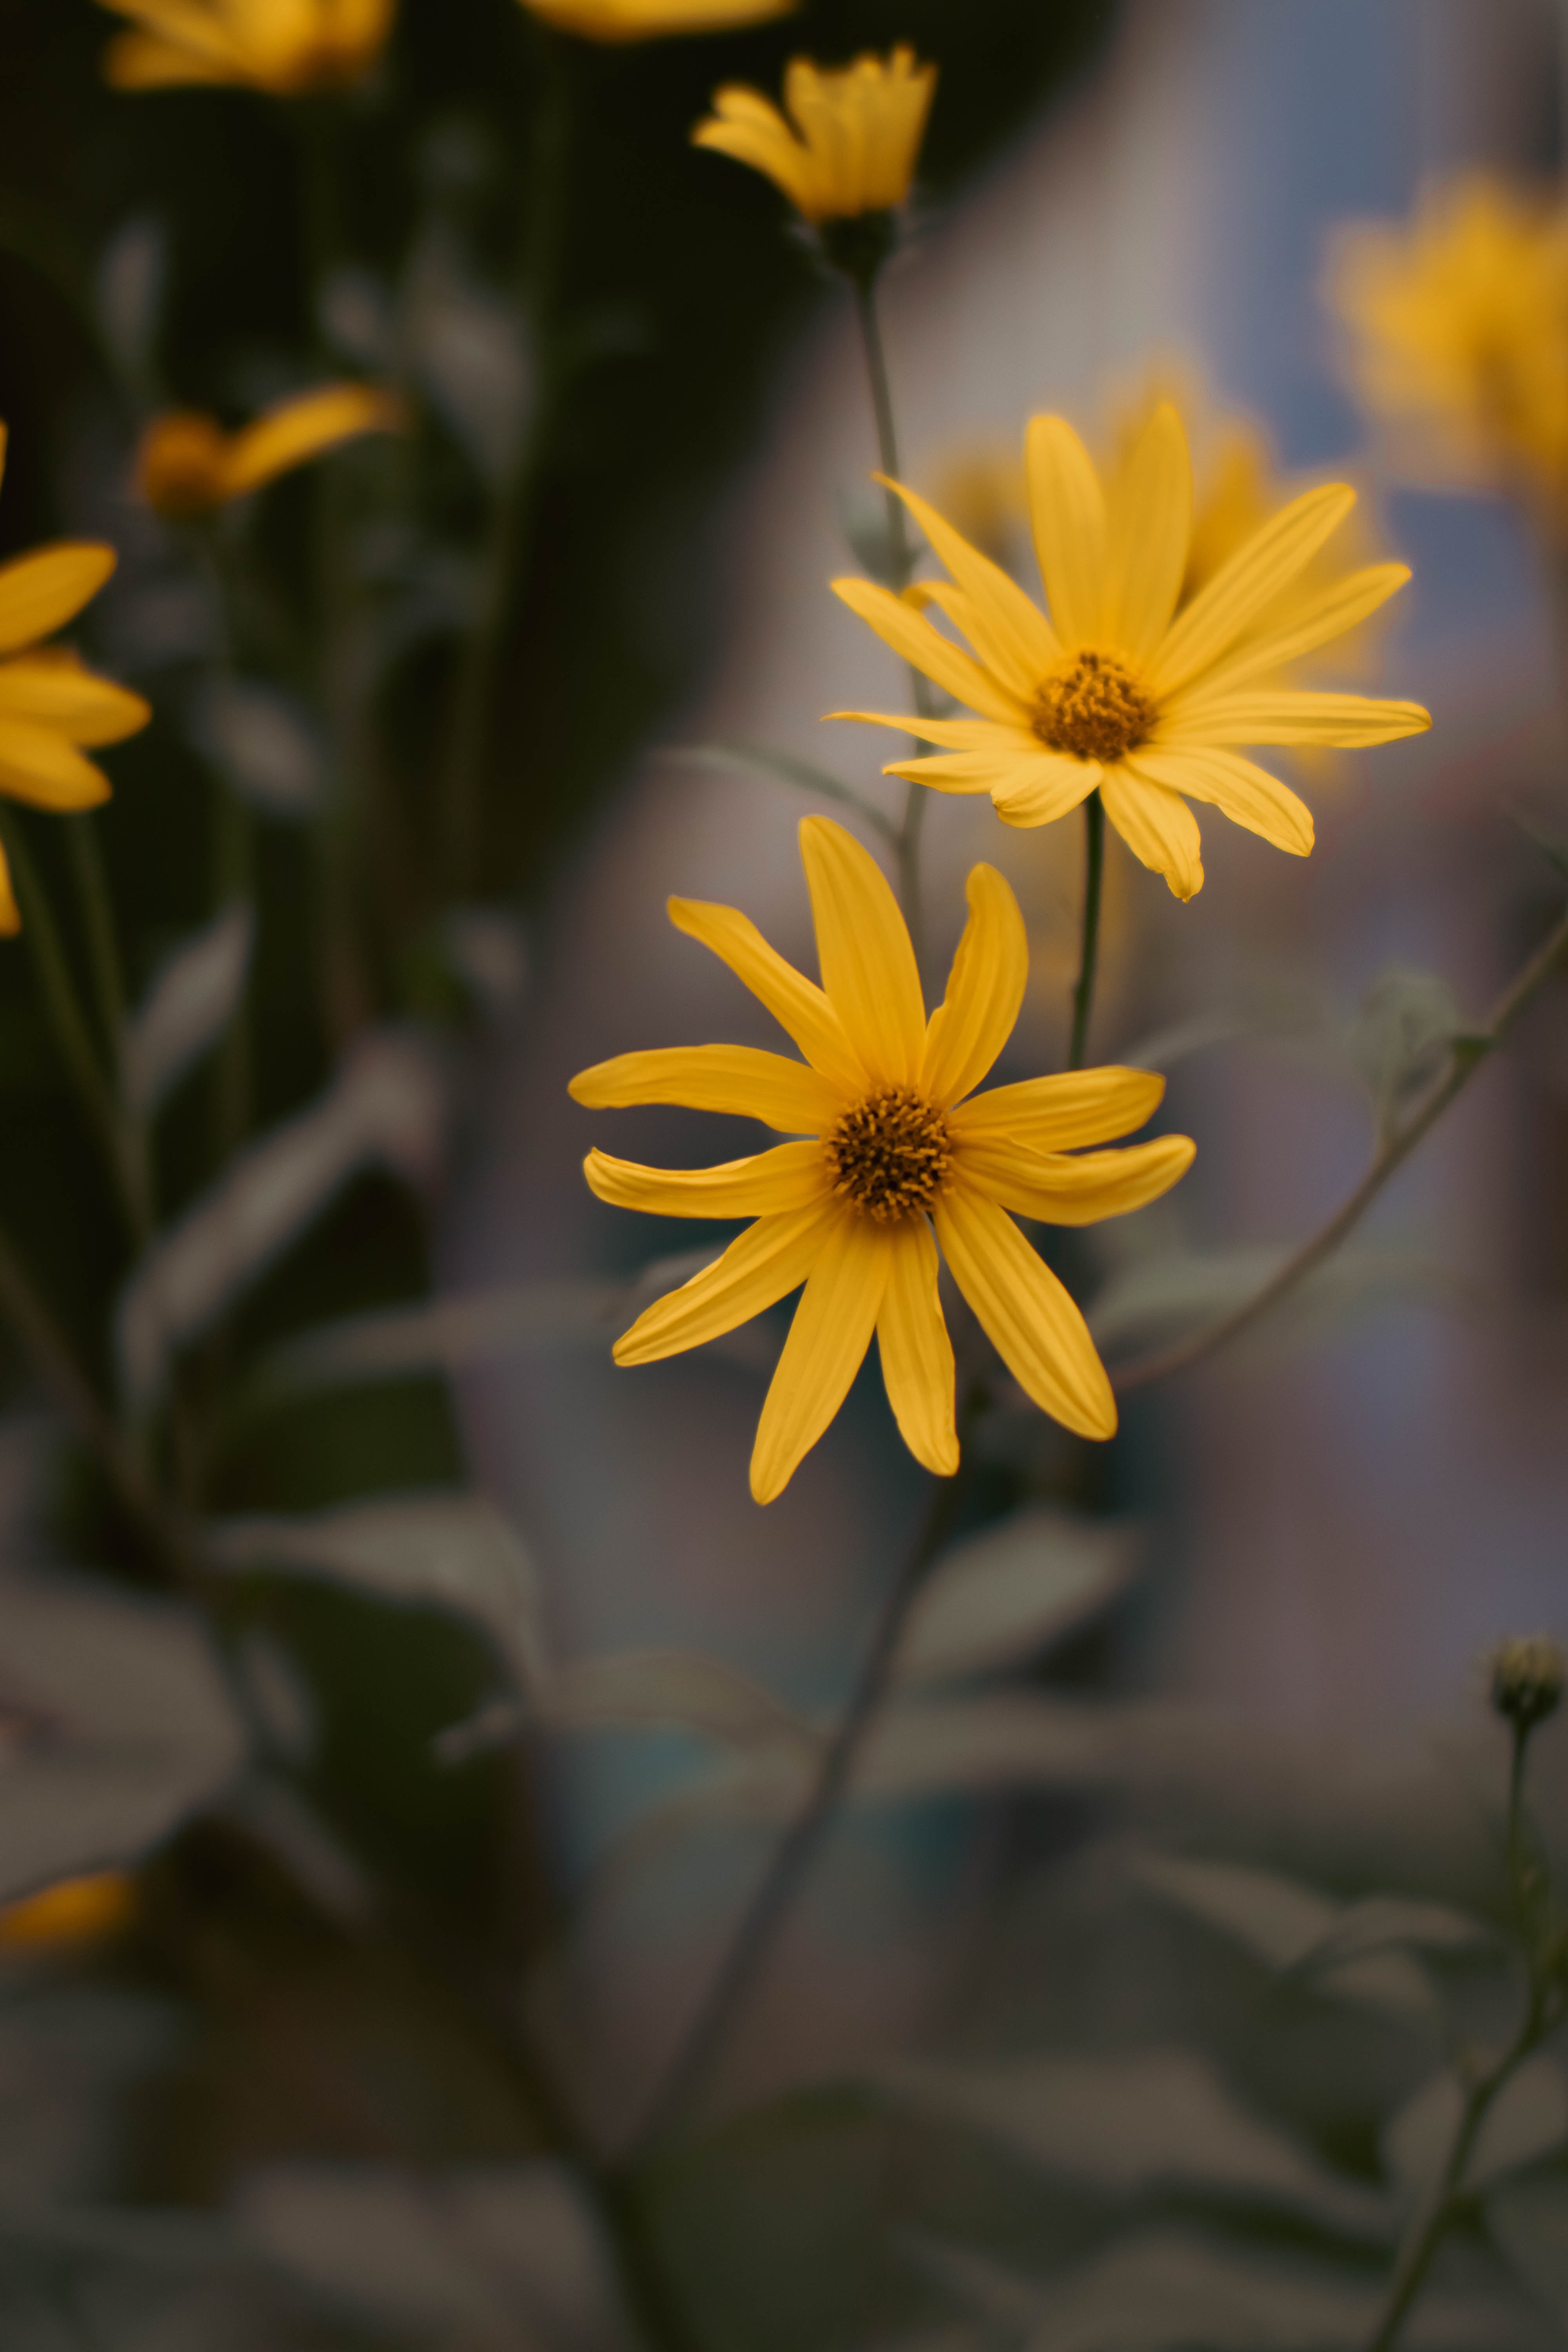
flower, plant, petal, yellow, herbaceous plant, grass, flowering plant, annual plant, close up, twig, daisy family, pollen, macro photography, Pedicel, wildflower, Forb, still life photography, plant stem, wood, sunflower, perennial plant, marguerite daisy, asterales, landscape